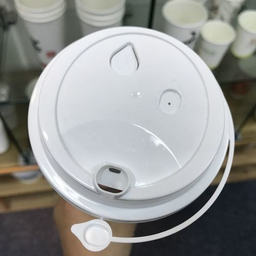
Label: plastic